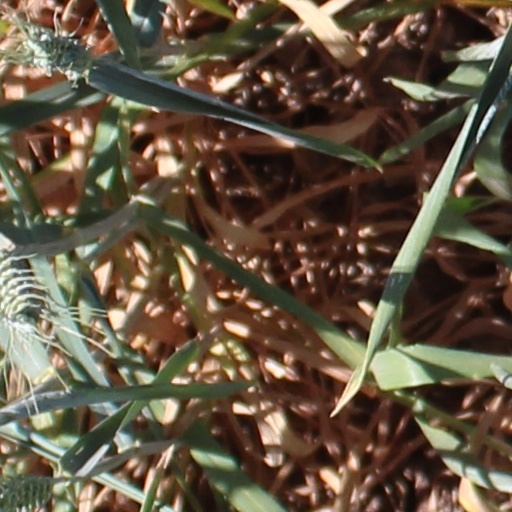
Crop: wheat